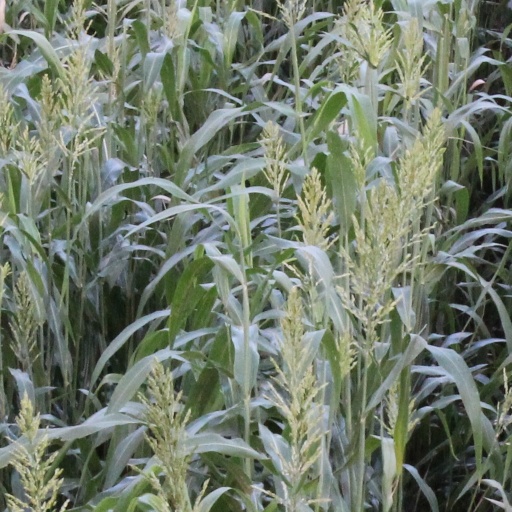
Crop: sorghum